List of House of the Dragon characters

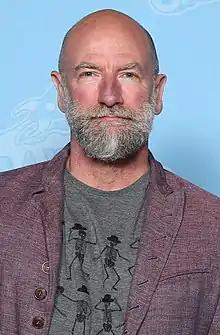
Graham McTavish

Harrold Westerling (portrayed by Graham McTavish) is a member of the Kingsguard under King Jaehaerys the Conciliator and King Viserys I Targaryen. He is assigned as the royal protector of Princess Rhaenyra Targaryen during her youth until he succeeds Ser Ryam Redwyne as the Lord Commander of the Kingsguard. Ten years later, following the funeral of Lady Laena Velaryon, he breaks up the fight between Prince Aemond Targaryen and Prince Lucerys Velaryon after the latter slashed Aemond's eye with a knife. Six years later, following the death of Viserys, he demands Ser Criston Cole resign from the Kingsguard immediately after he accidentally kills Lord Lyman Beesbury during a Small Council meeting. After Criston refuses to stand down and Otto demands that Harrold go to Dragonstone and assassinate Rhaenyra, he instead resigns his position in the Kingsguard in protest after discovering that the majority of the Small Council had conspired to crown Prince Aegon Targaryen as king instead of the chosen heir Rhaenyra.